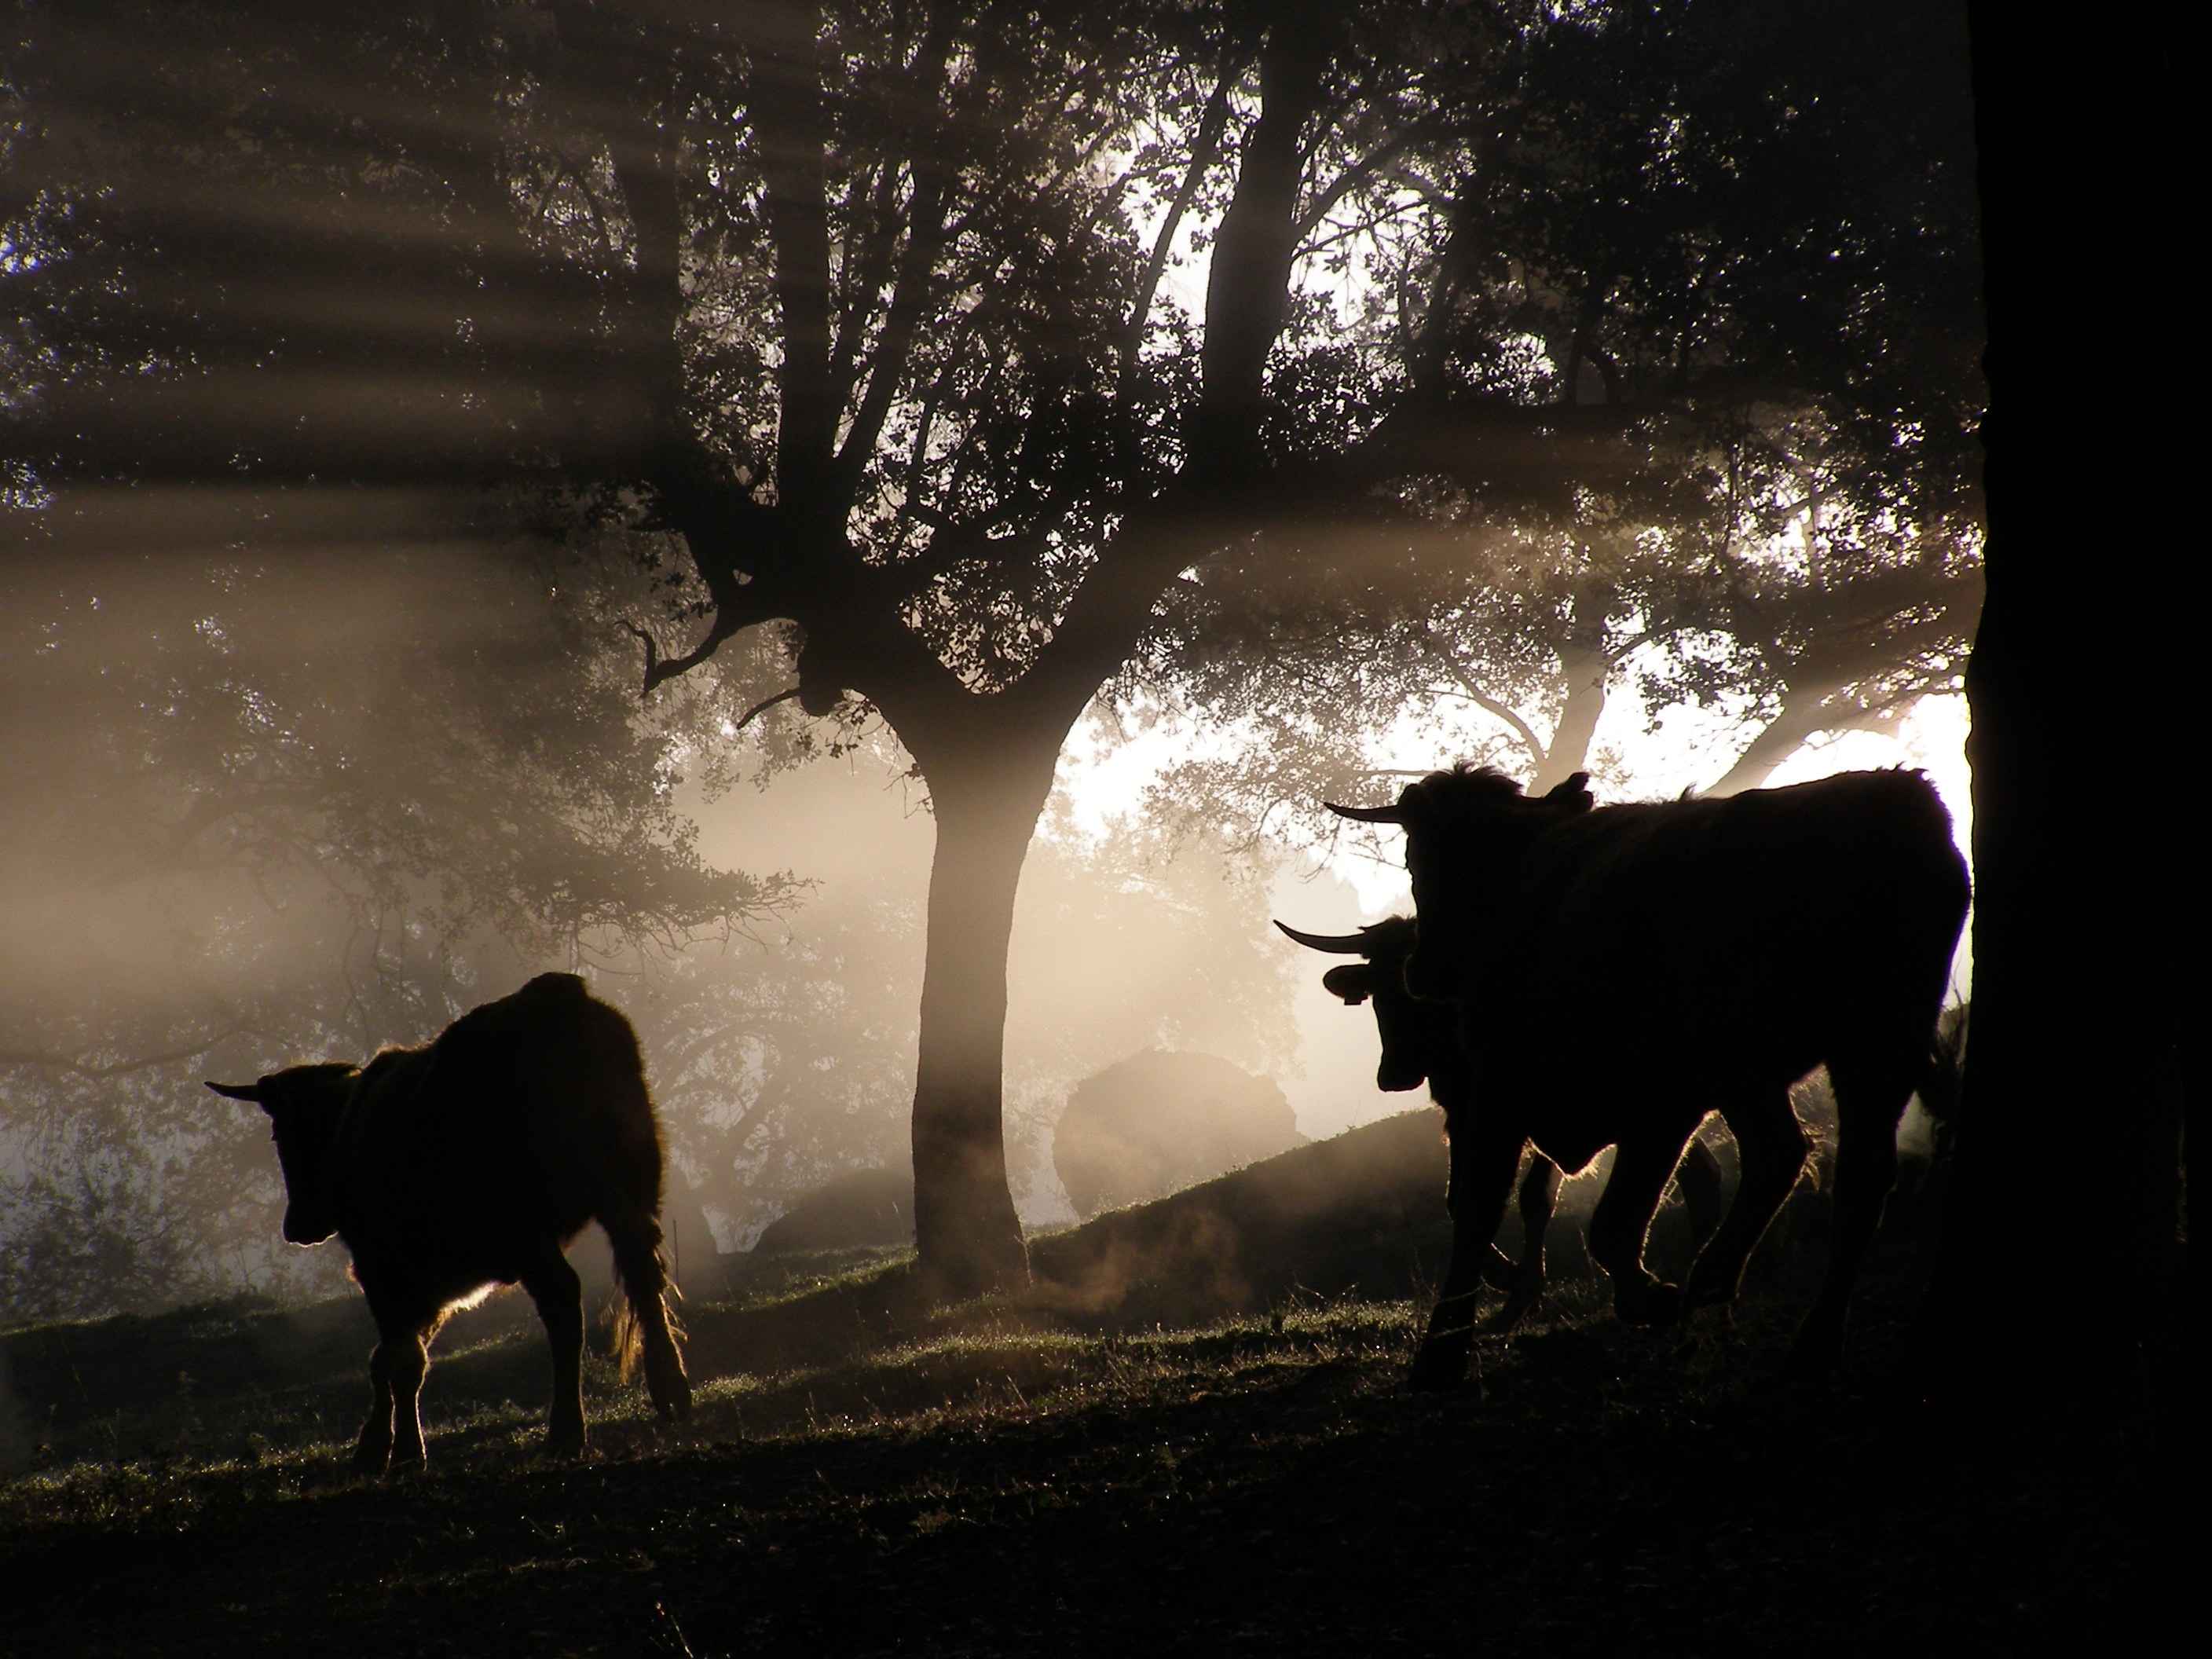
nature, forest, silhouette, night, morning, flower, evening, livestock, darkness, bull, animals, bulls, horns, atmospheric phenomenon, cattle like mammal